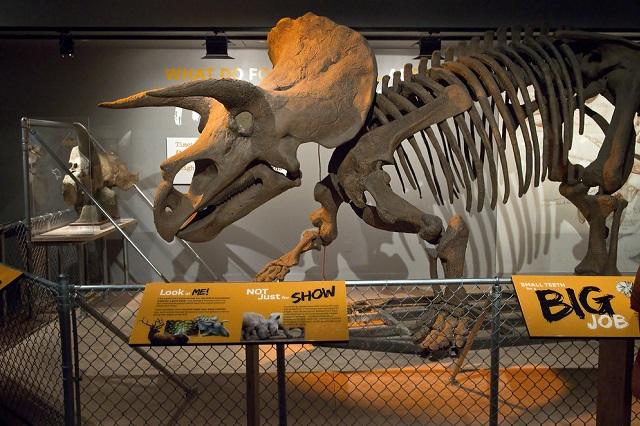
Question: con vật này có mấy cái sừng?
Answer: con vật này có hai cái sừng